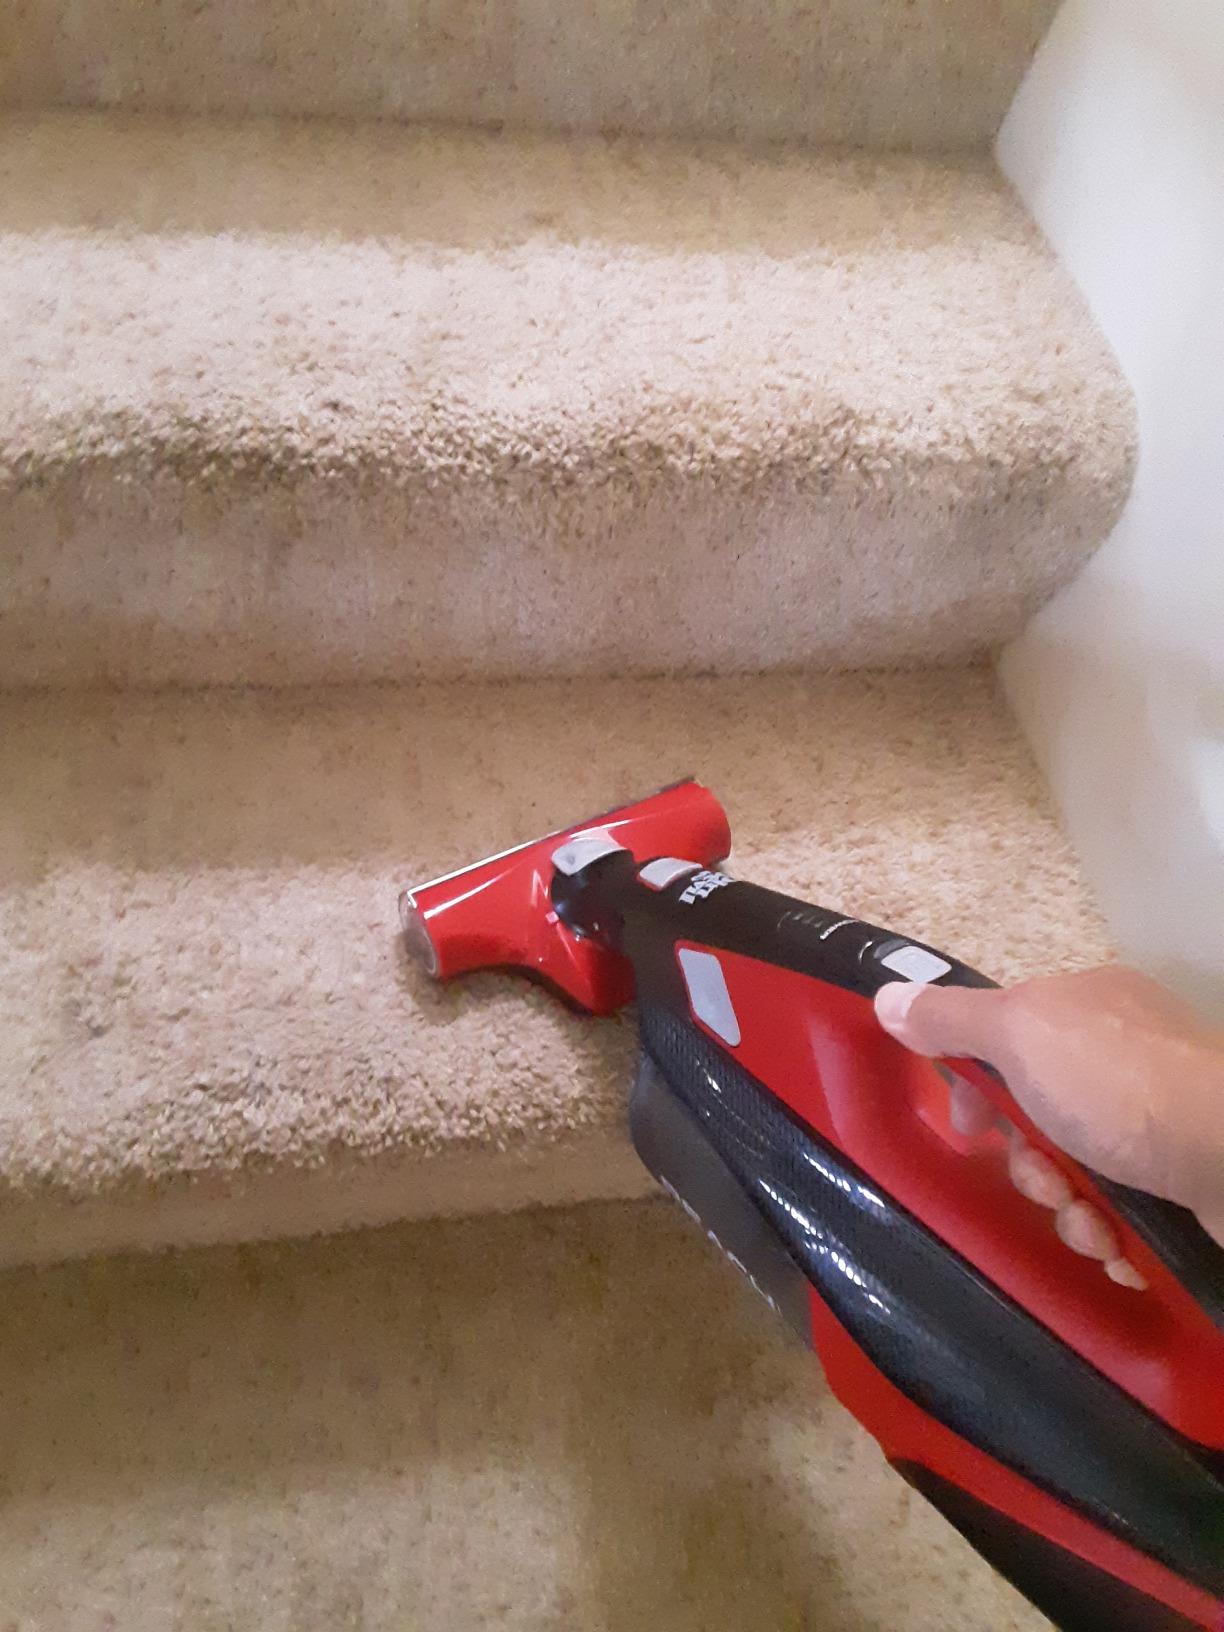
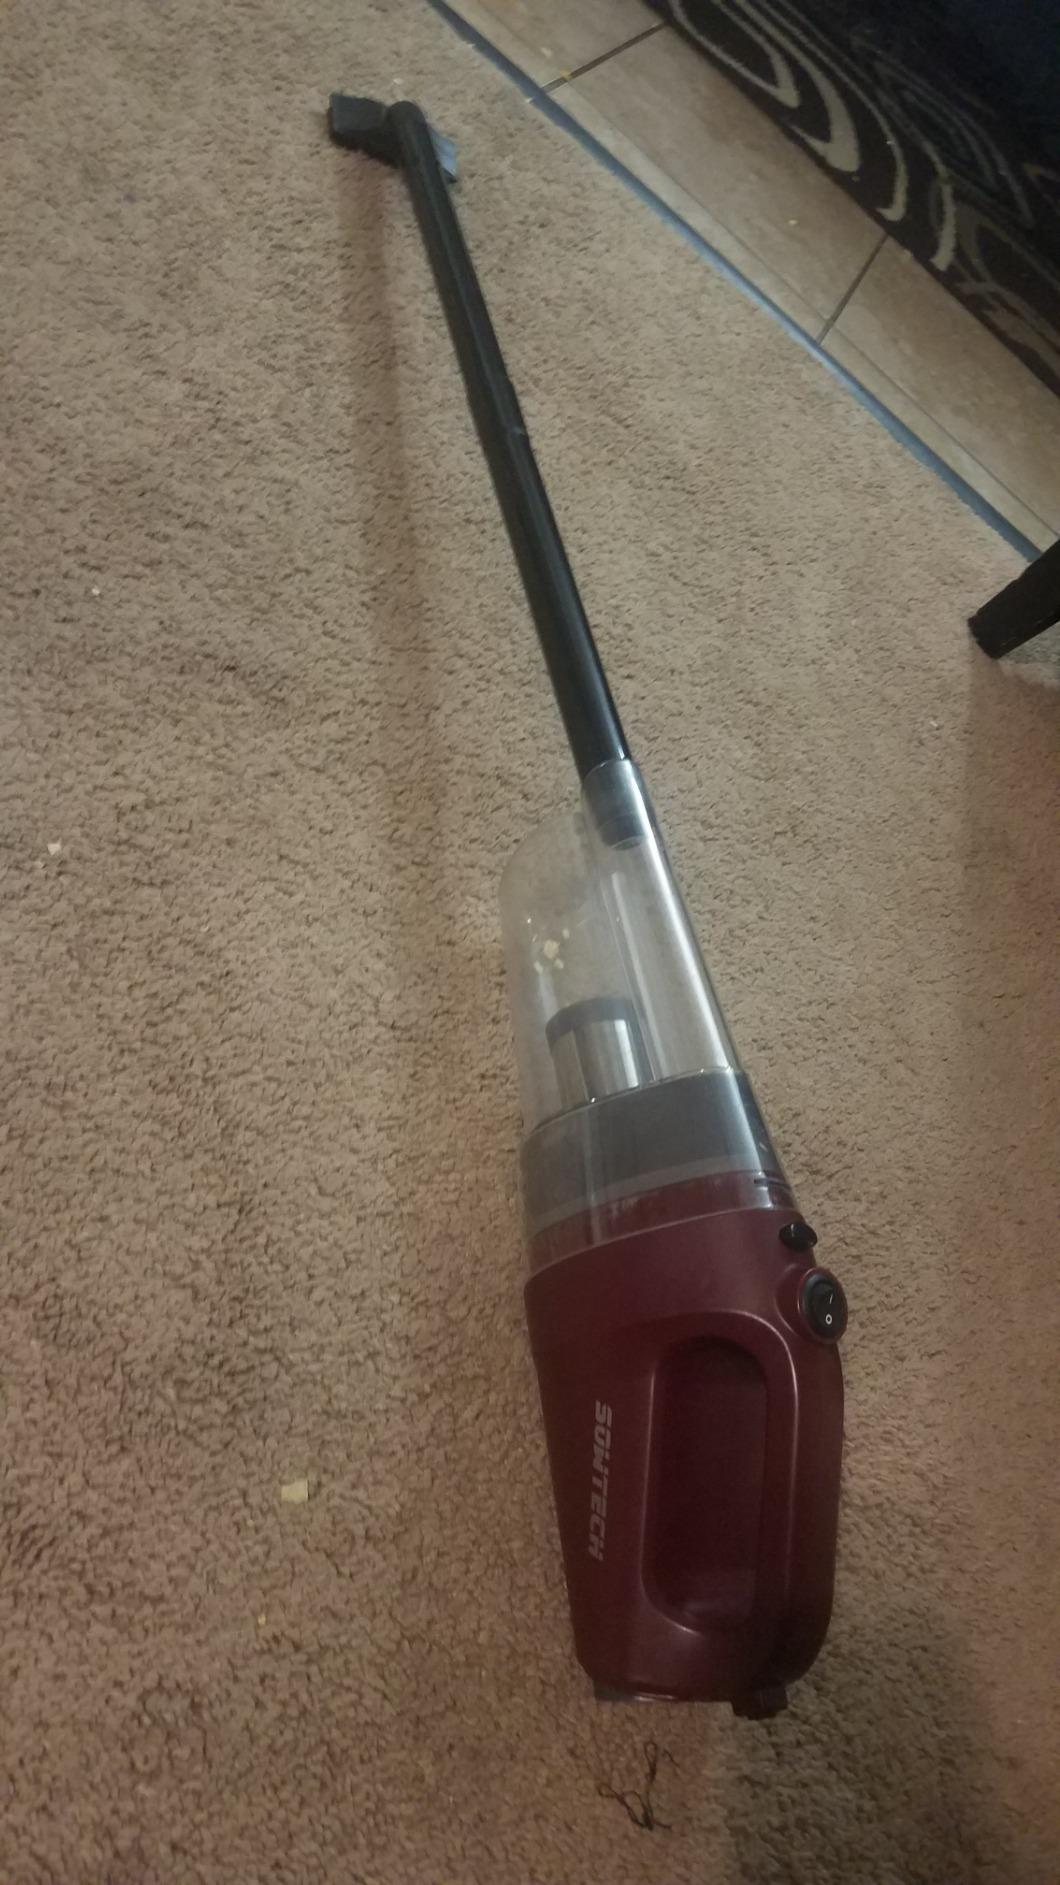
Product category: items_vacuum
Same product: no